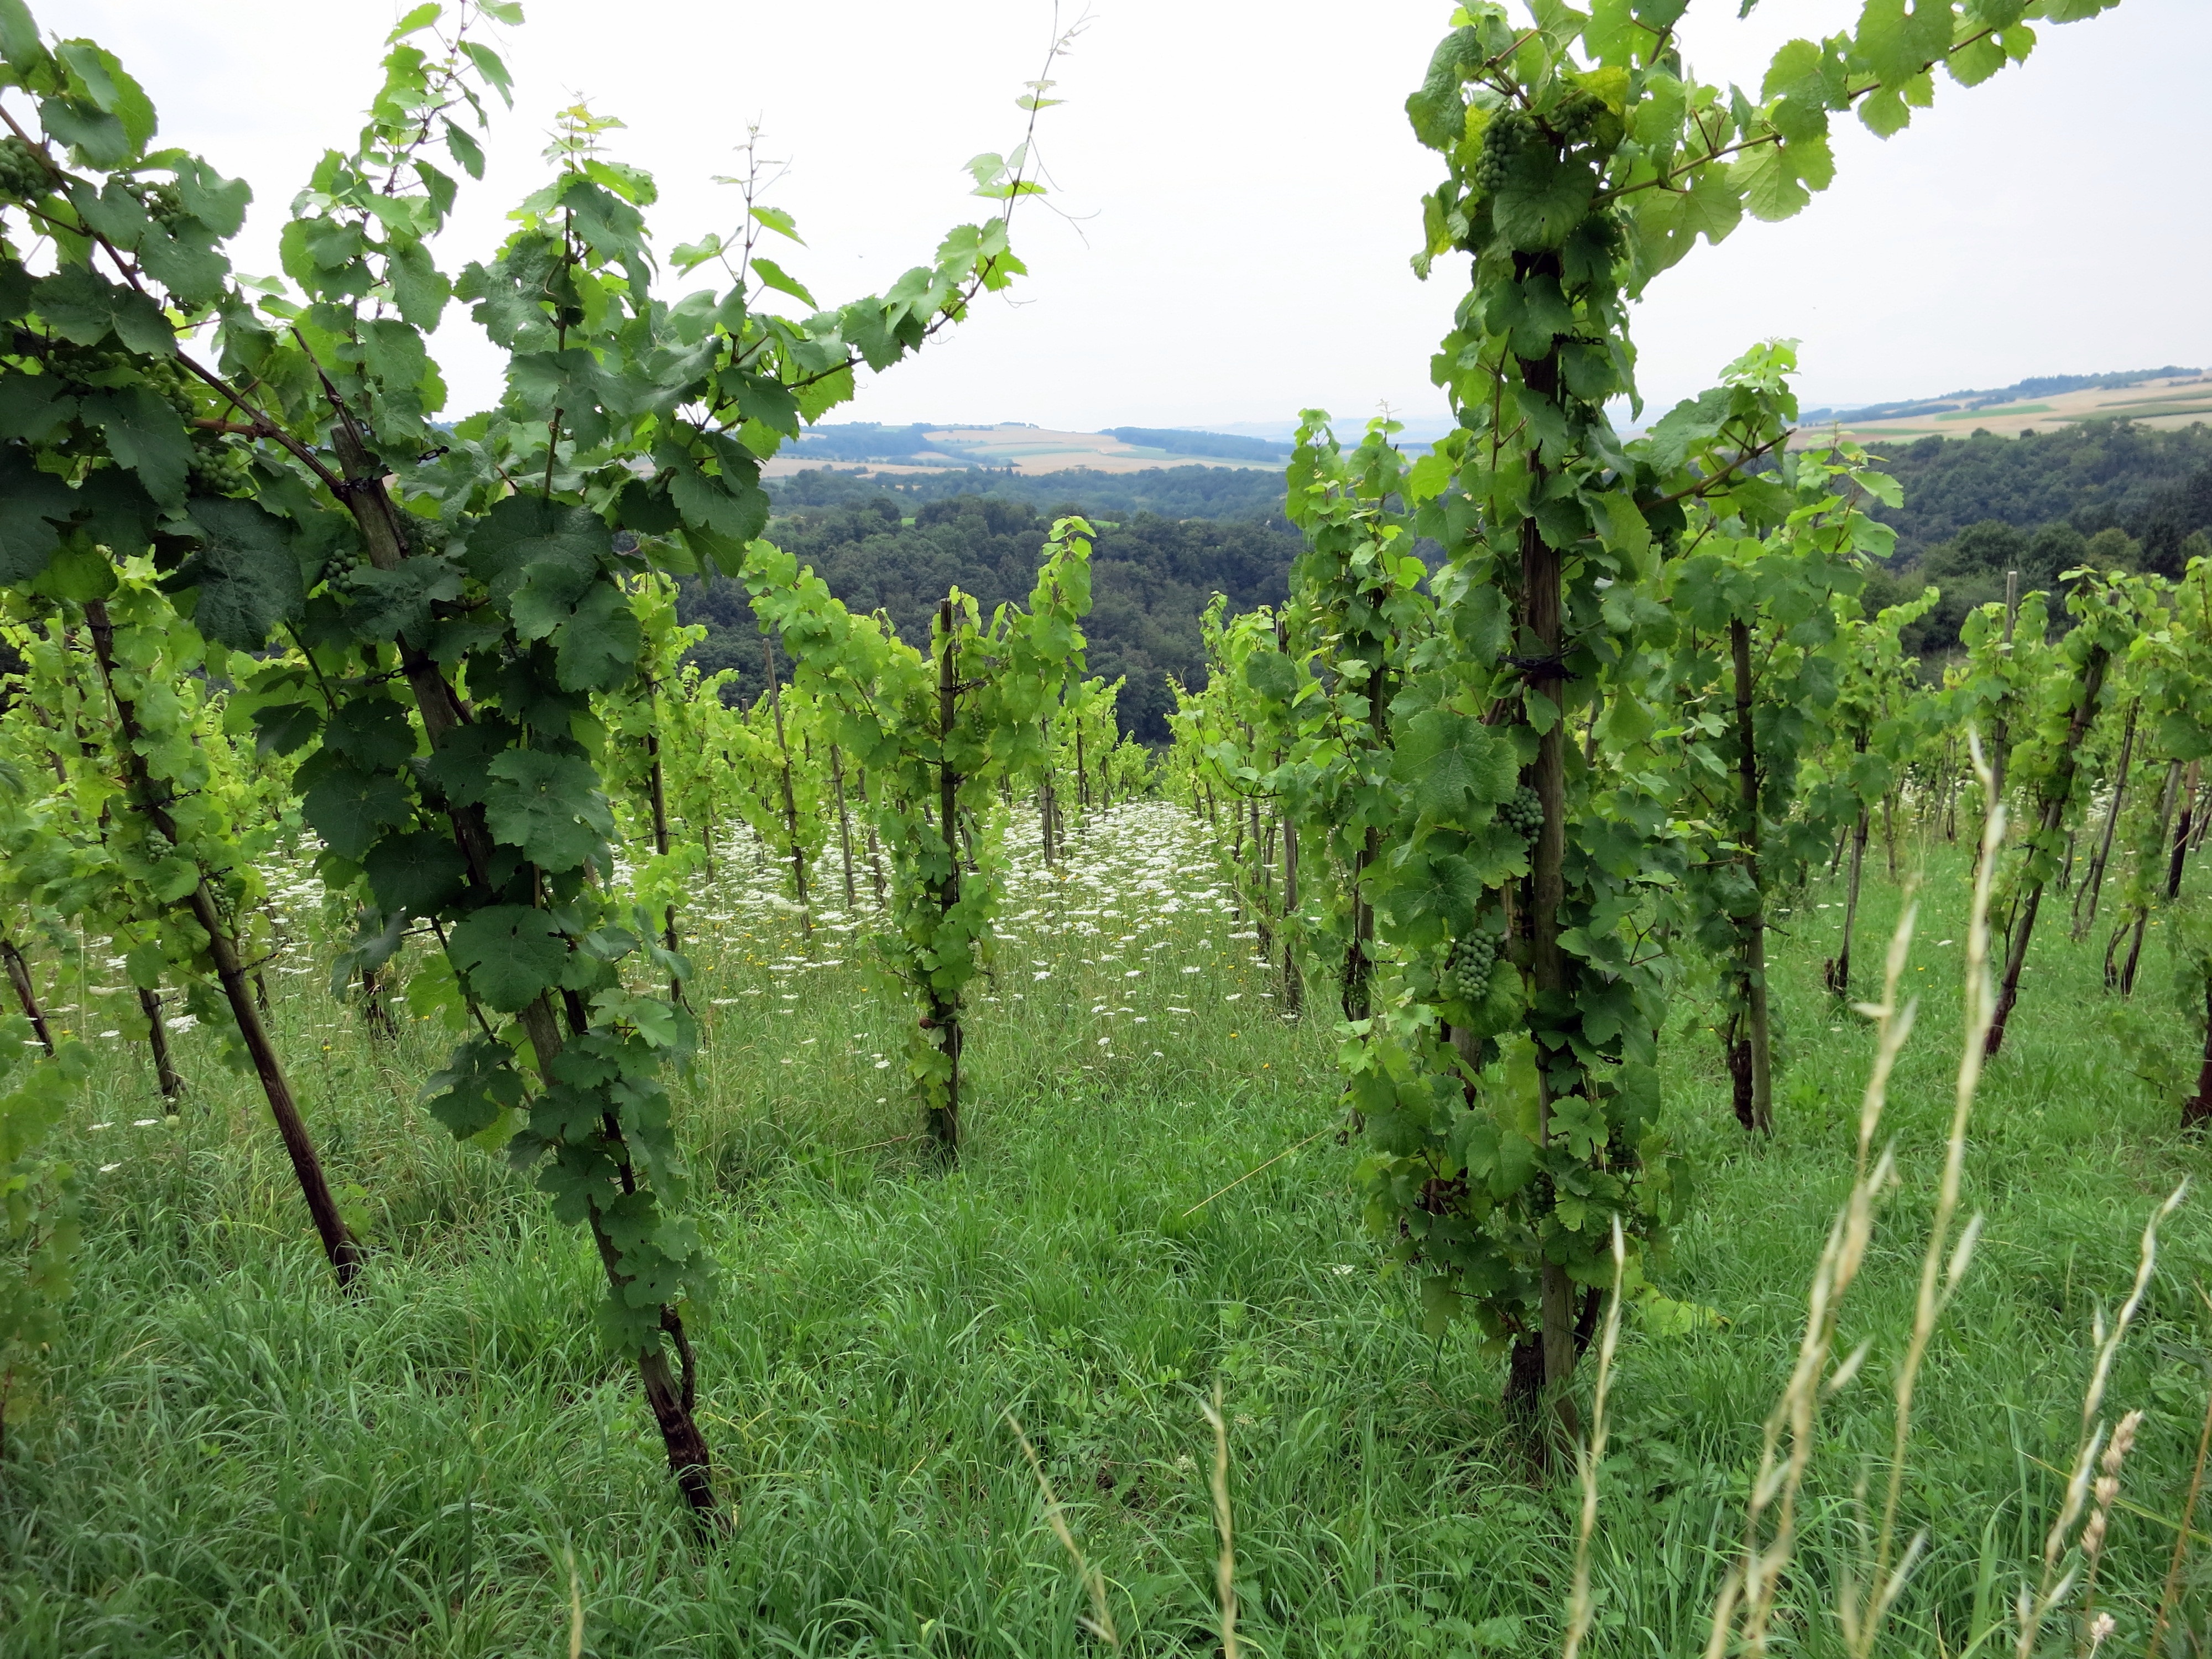
landscape, tree, plant, vine, vineyard, wine, fruit, summer, food, green, produce, crop, agriculture, shrub, plantation, ecosystem, vineyards, winegrowing, flowering plant, winemaker, biome, woody plant, land plant